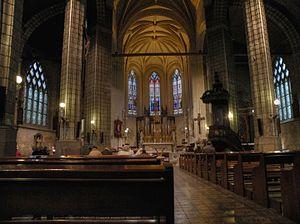
Nef de l'église Sainte-Croix de Nantes.
L’église Sainte-Croix est une église de Nantes construite au XVIIᵉ siècle dans le style classique puis modifiée au XIXᵉ siècle. L'édifice se trouve dans le quartier du Bouffay dont elle est l'église paroissiale depuis 1138.